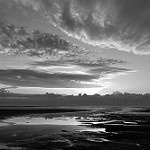
Label: B & W